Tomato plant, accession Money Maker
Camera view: tilt-top (135 deg); turntable rotation: 120 degrees
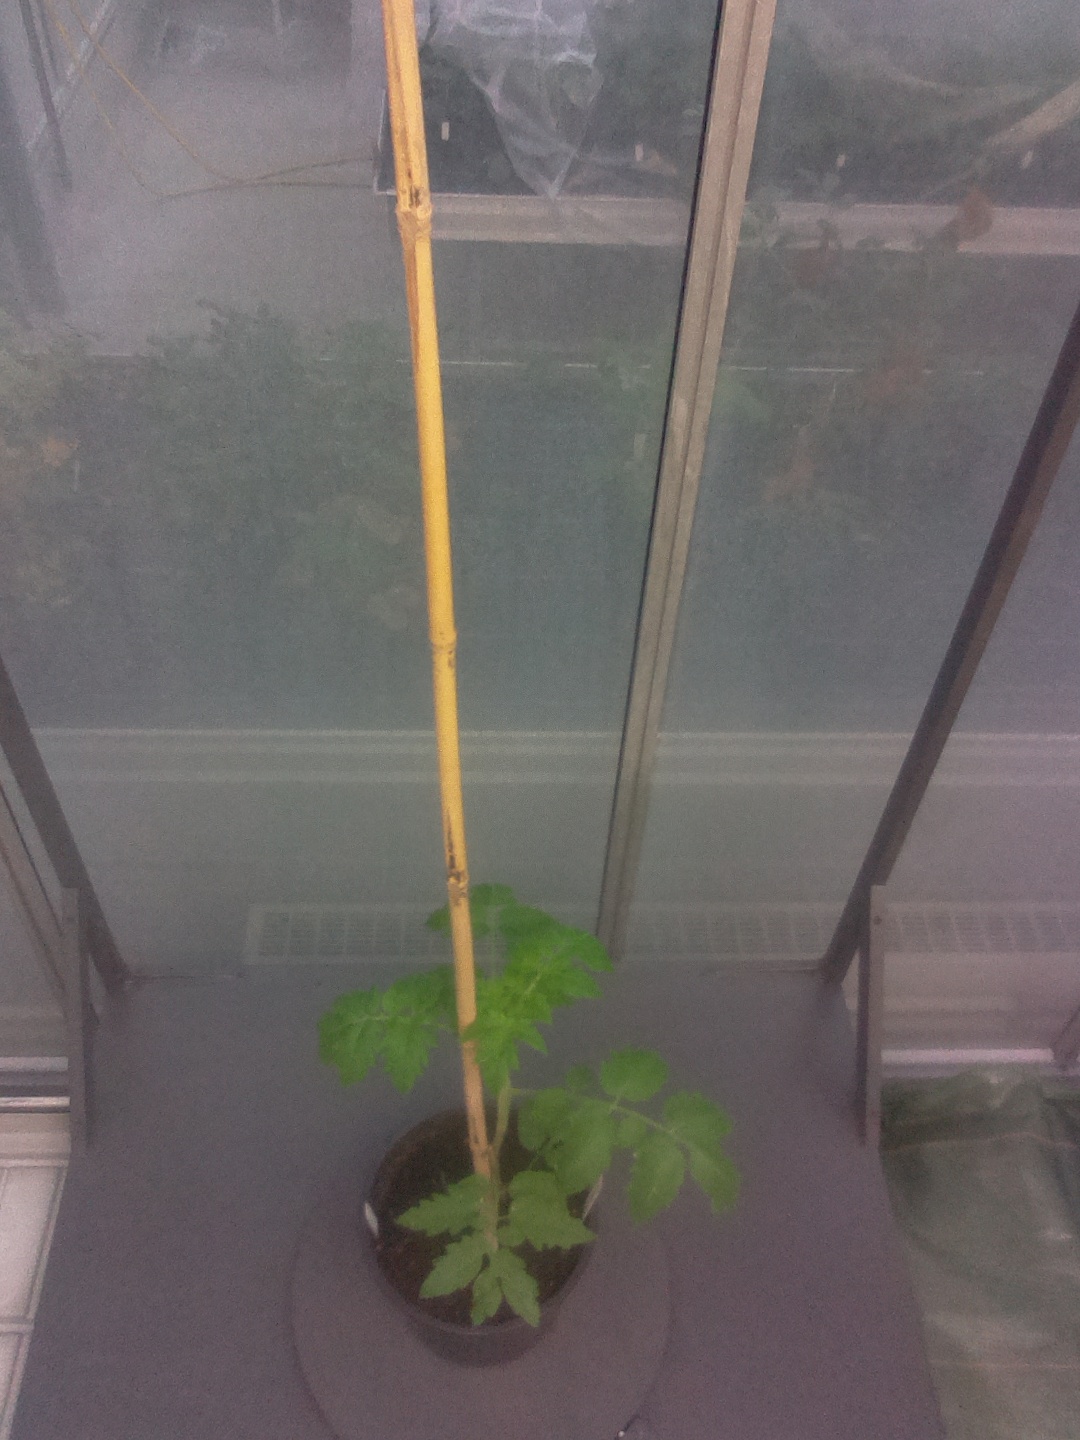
BBCH growth stage 14: 8 of true leaves visible